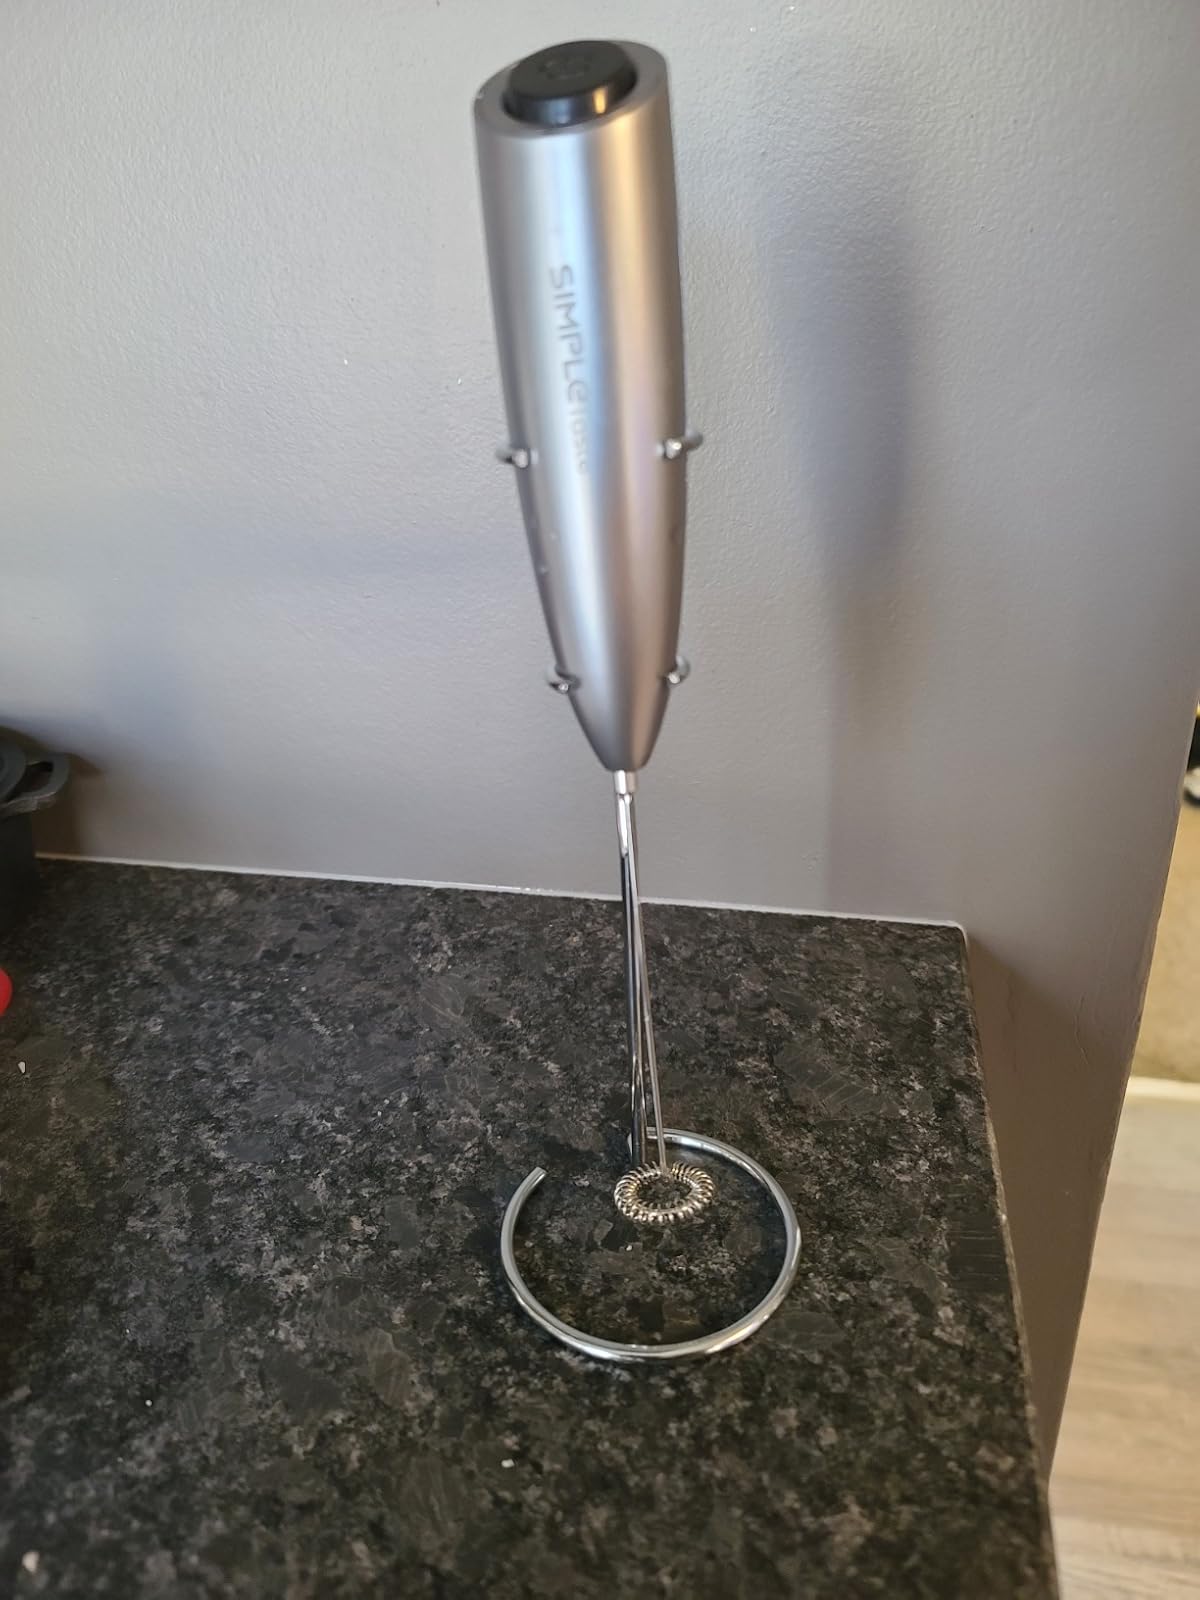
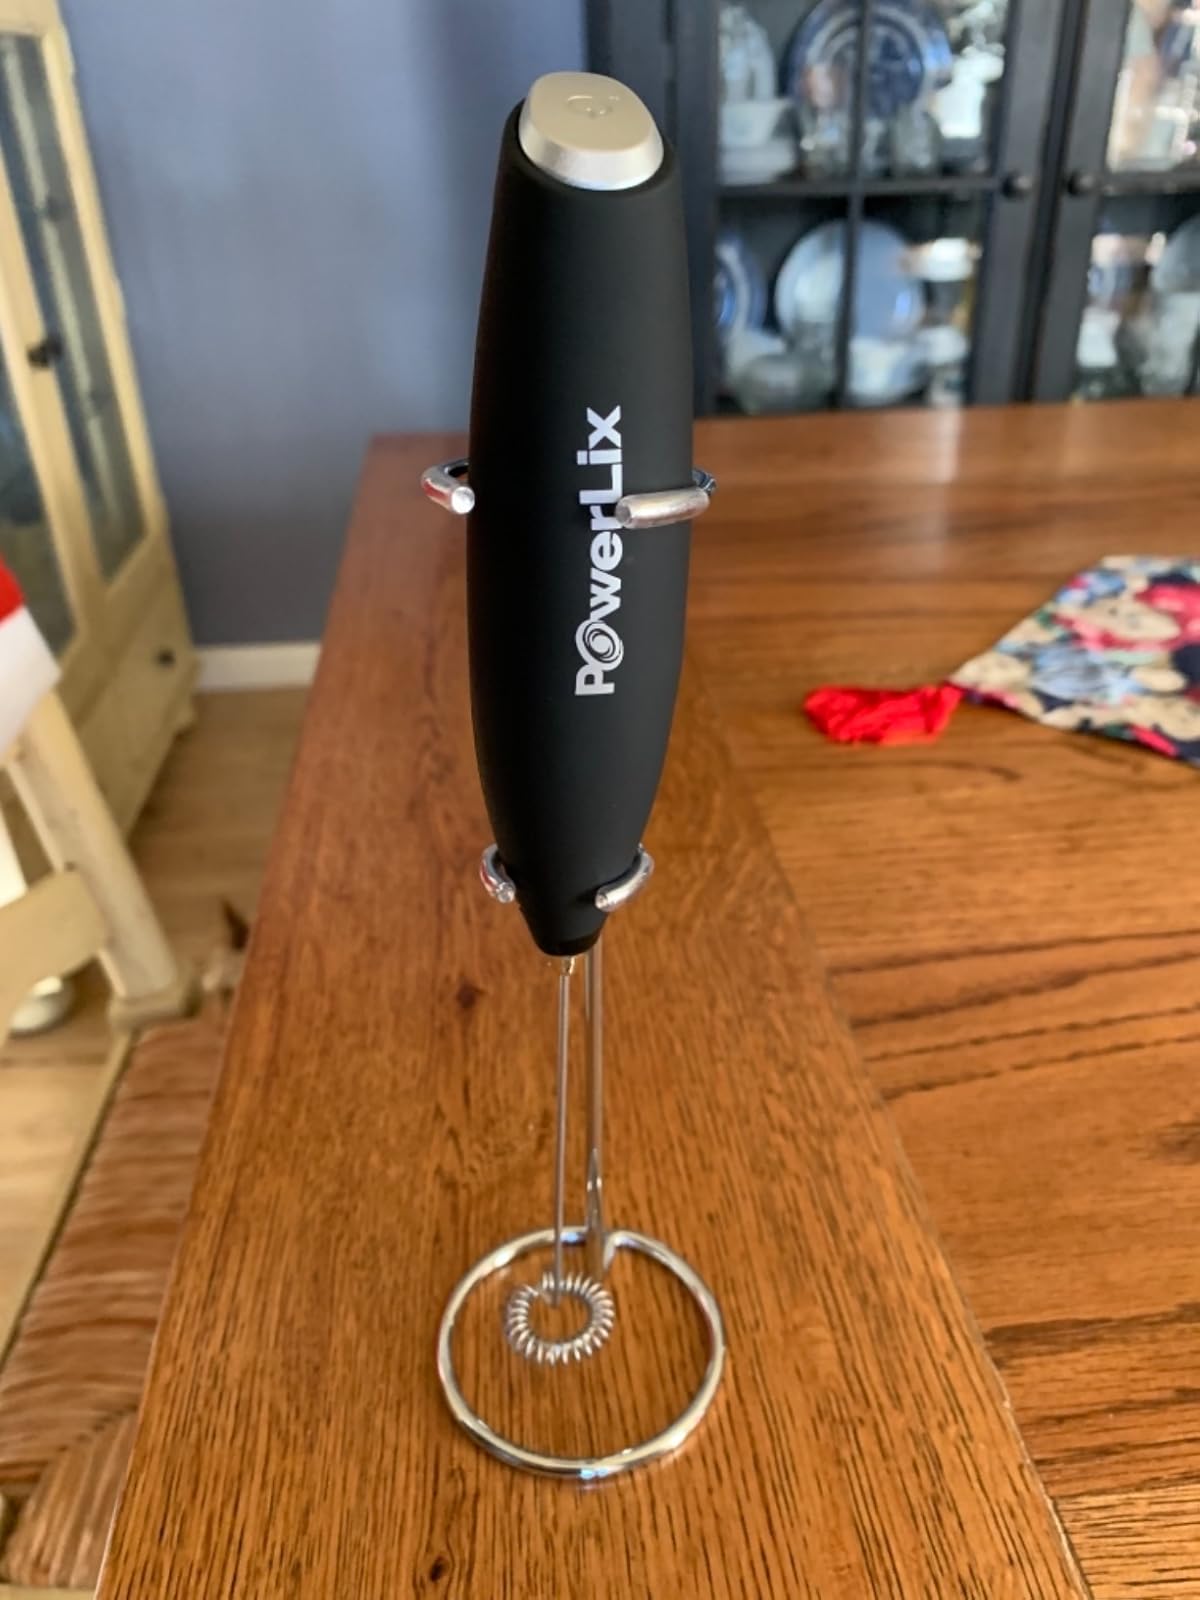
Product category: items_mixer
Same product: no